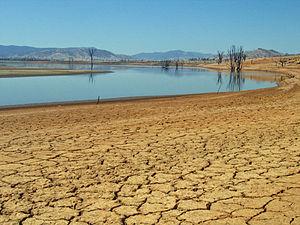
Le Murray est un fleuve d’Australie d'une longueur de 2 530 kilomètres de sa source dans la Cordillère australienne à son embouchure dans l'océan Indien.